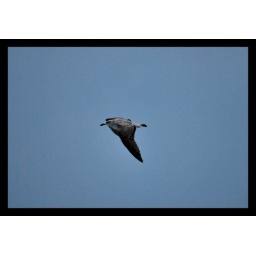
fly in the blue sky